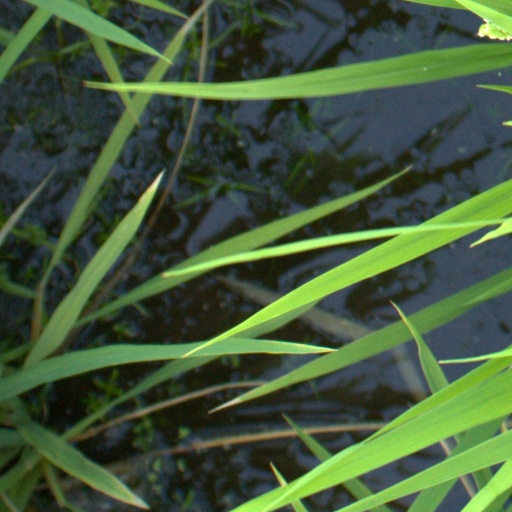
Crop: rice